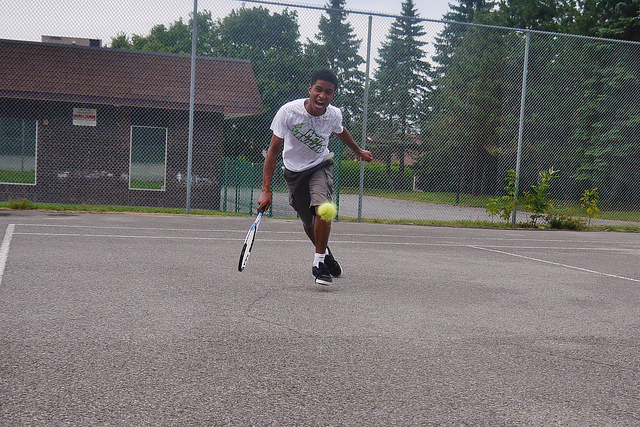
người đàn ông đang cầm vợt tennis chạy tới đánh bóng